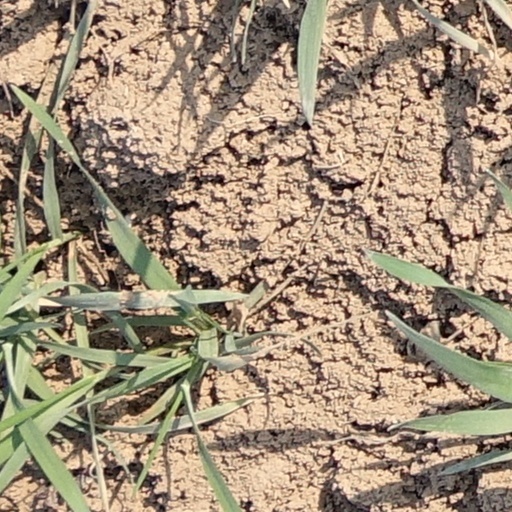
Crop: wheat